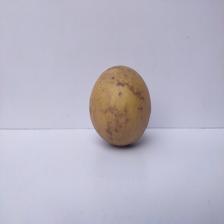
Size: Large